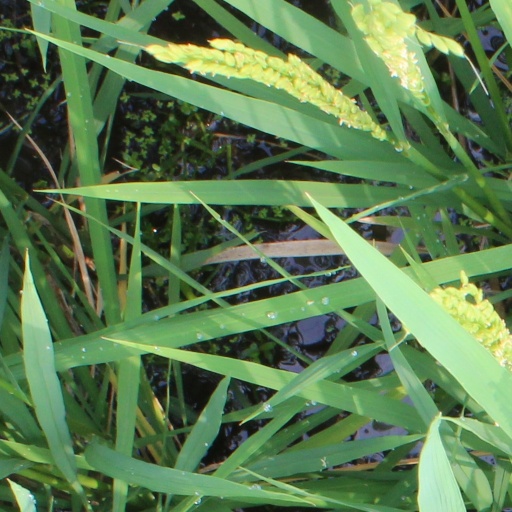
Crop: rice